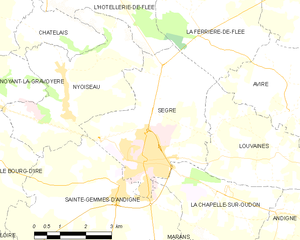
Segré est une ancienne commune française située dans le département de Maine-et-Loire, en région Pays de la Loire. Elle était l'une des sous-préfectures du département.